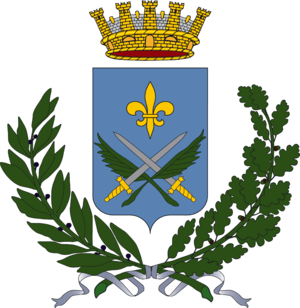
Sondrio est une commune italienne d'environ 22 000 habitants, chef-lieu de la province de même nom, située en Lombardie.